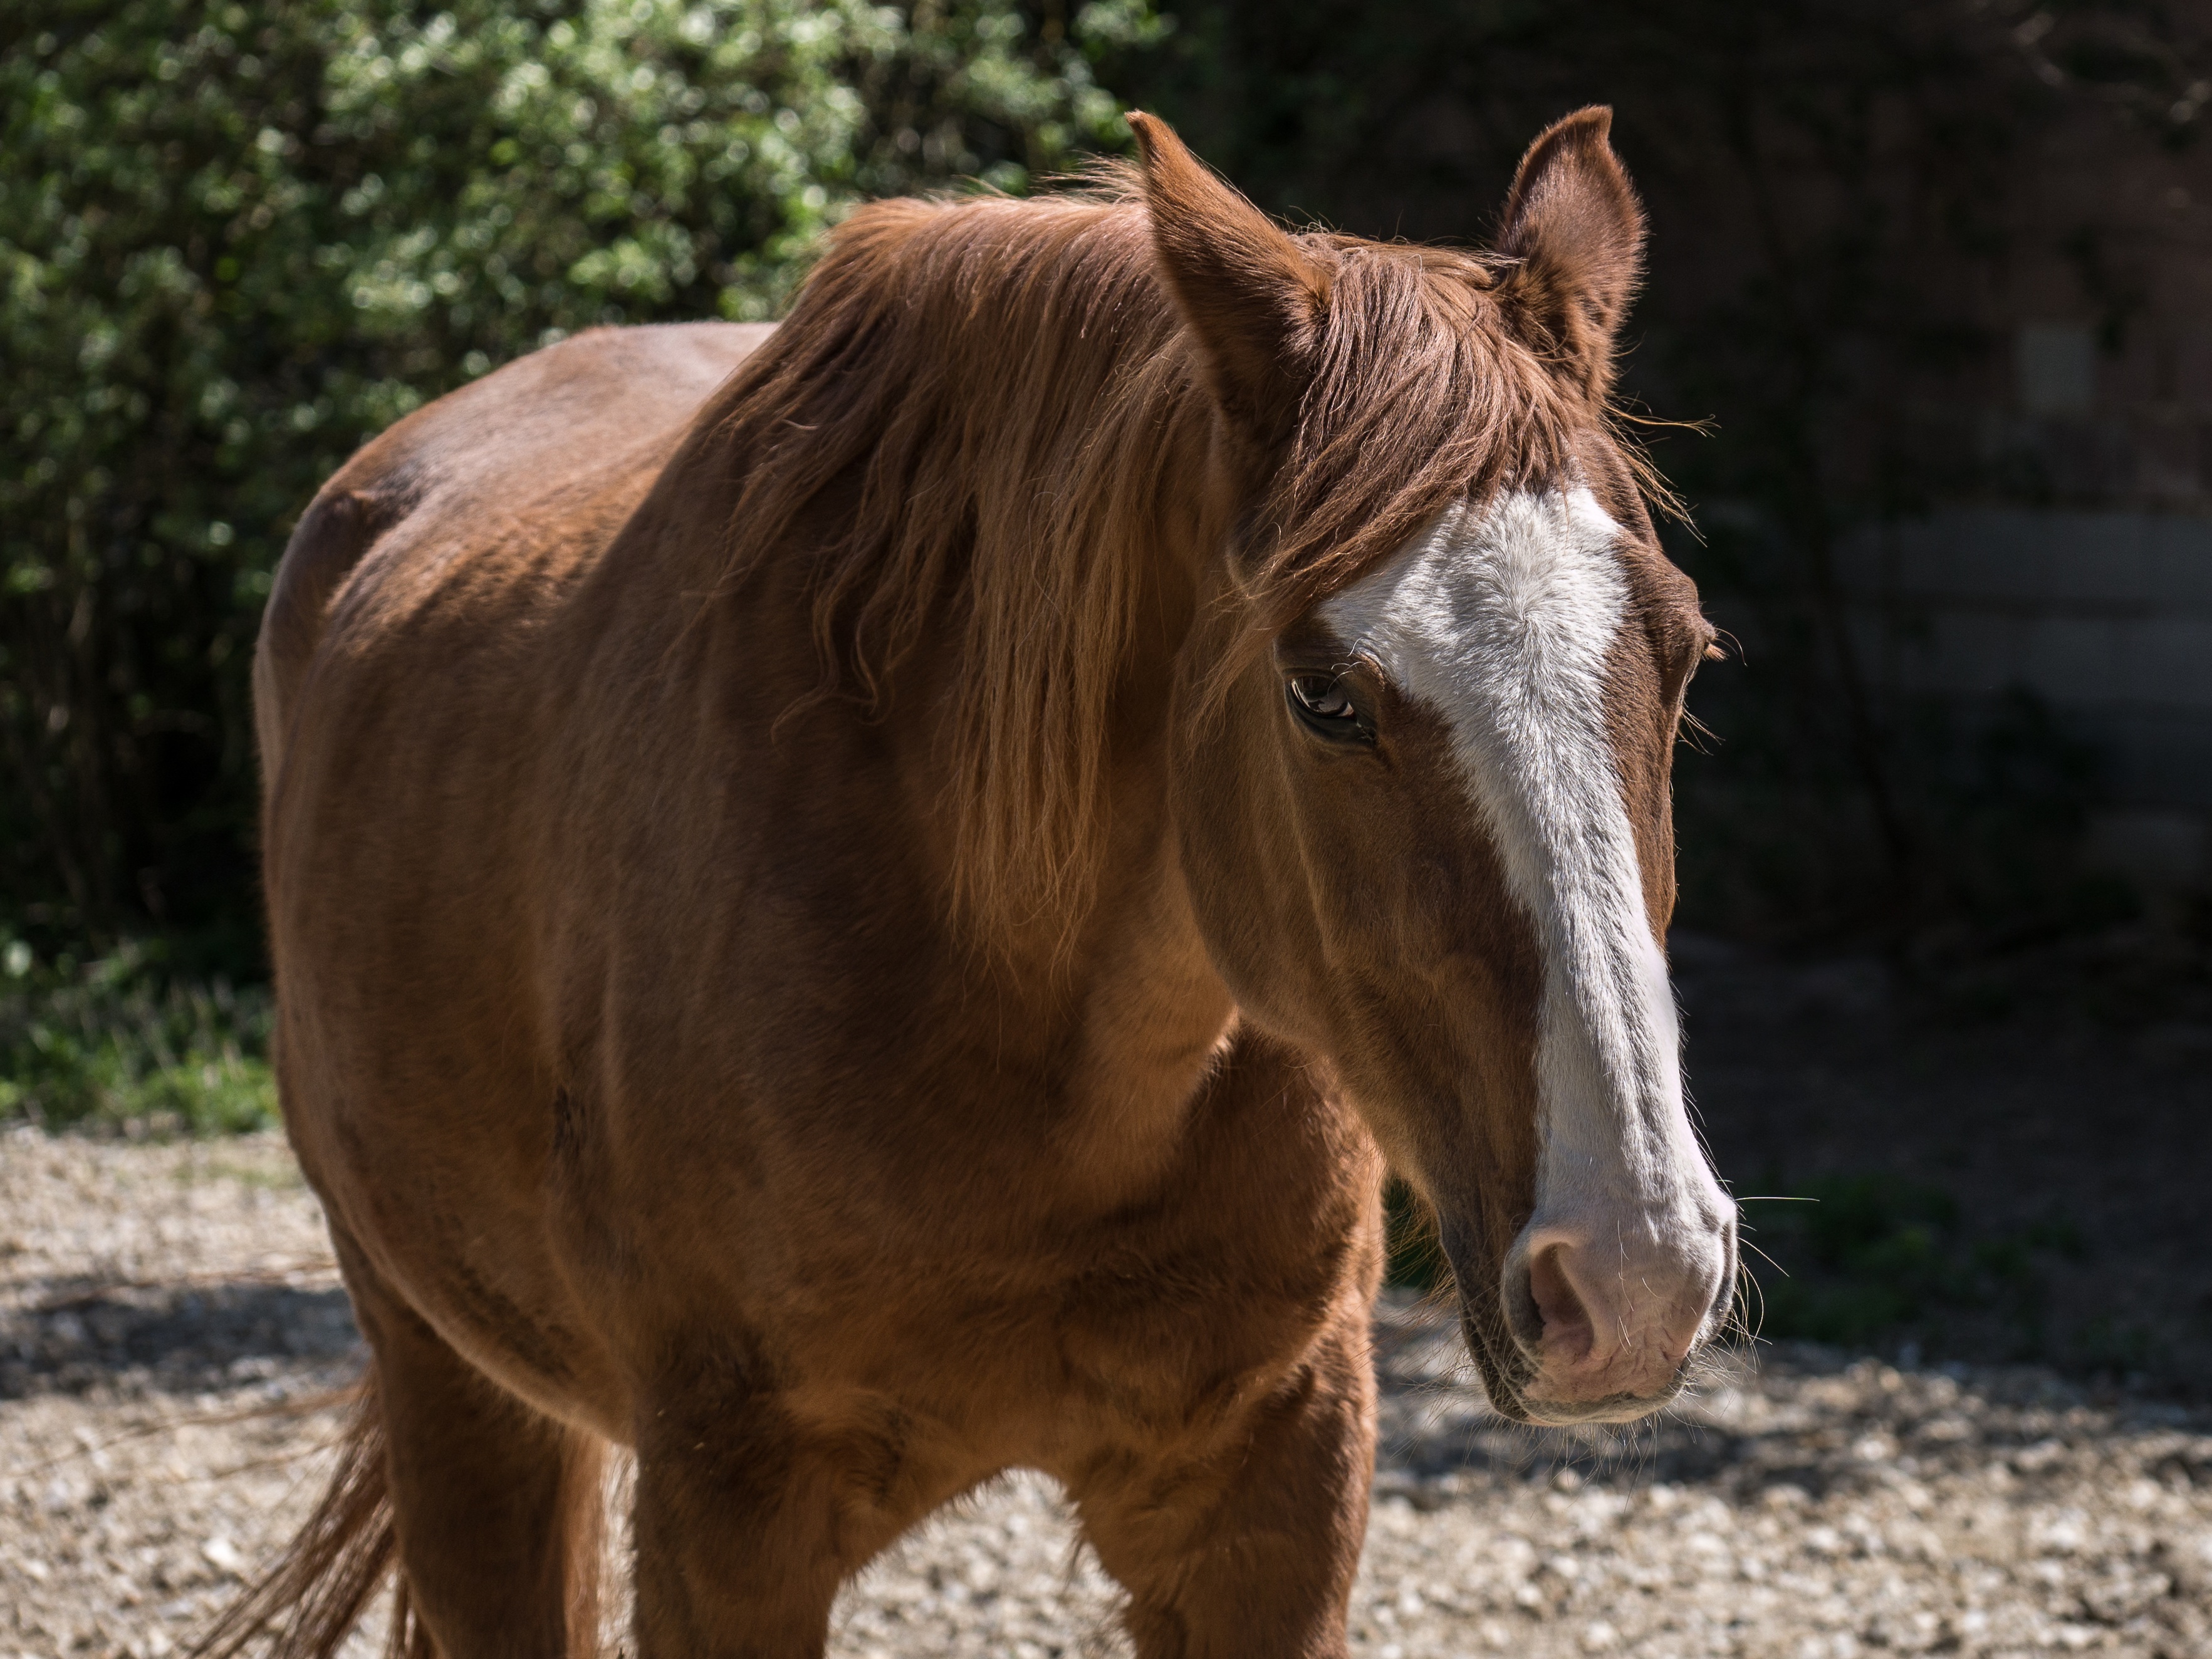
horse, mammal, stallion, mane, fauna, bridle, vertebrate, mare, fuchs, pack animal, horse like mammal, mustang horse, anglo arab